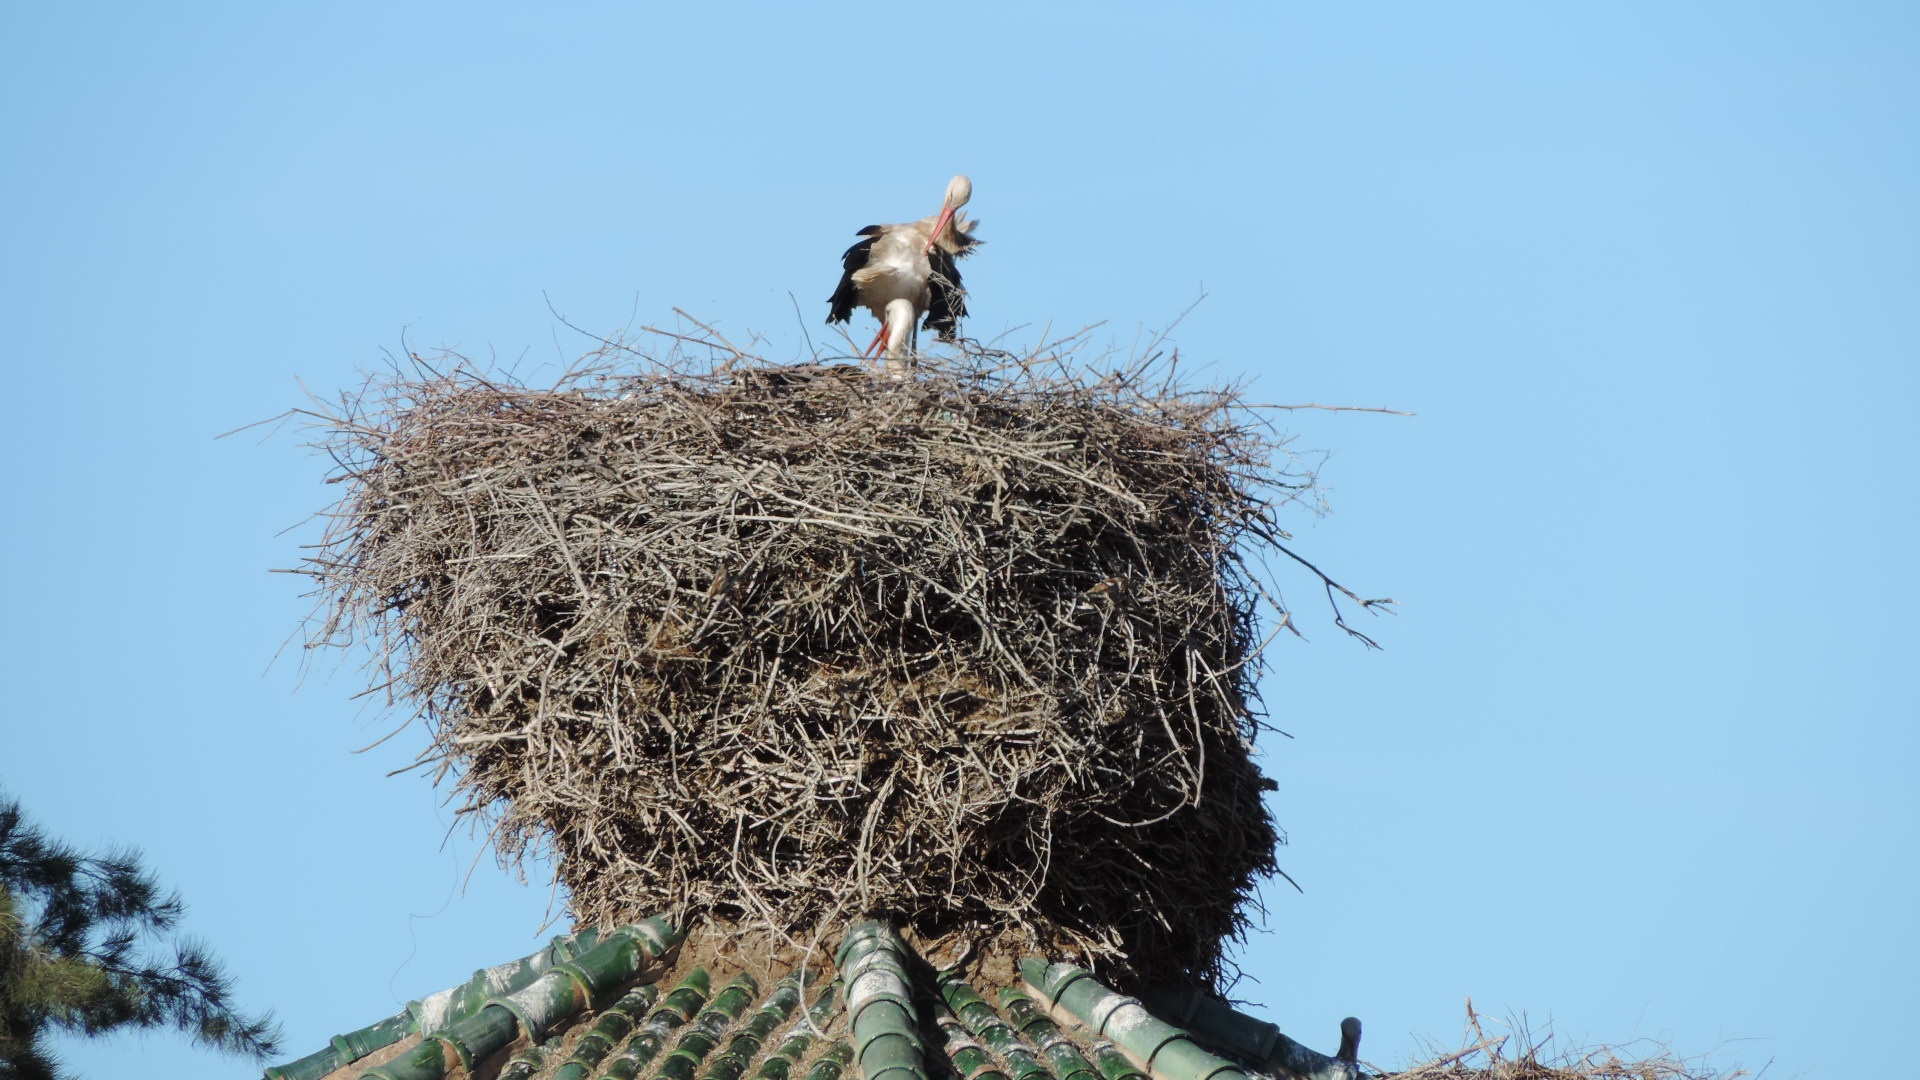
tree, bird, flower, wildlife, fauna, stork, birds, nest, ciconiiformes